Ingrid Leary

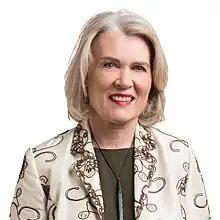
Leary in 2023

Ingrid Marieke Leary (born ) is a New Zealand politician. In 2020 she was elected as a Member of Parliament in the House of Representatives for the Labour Party.